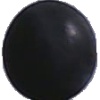
Label: Grape Blue 1